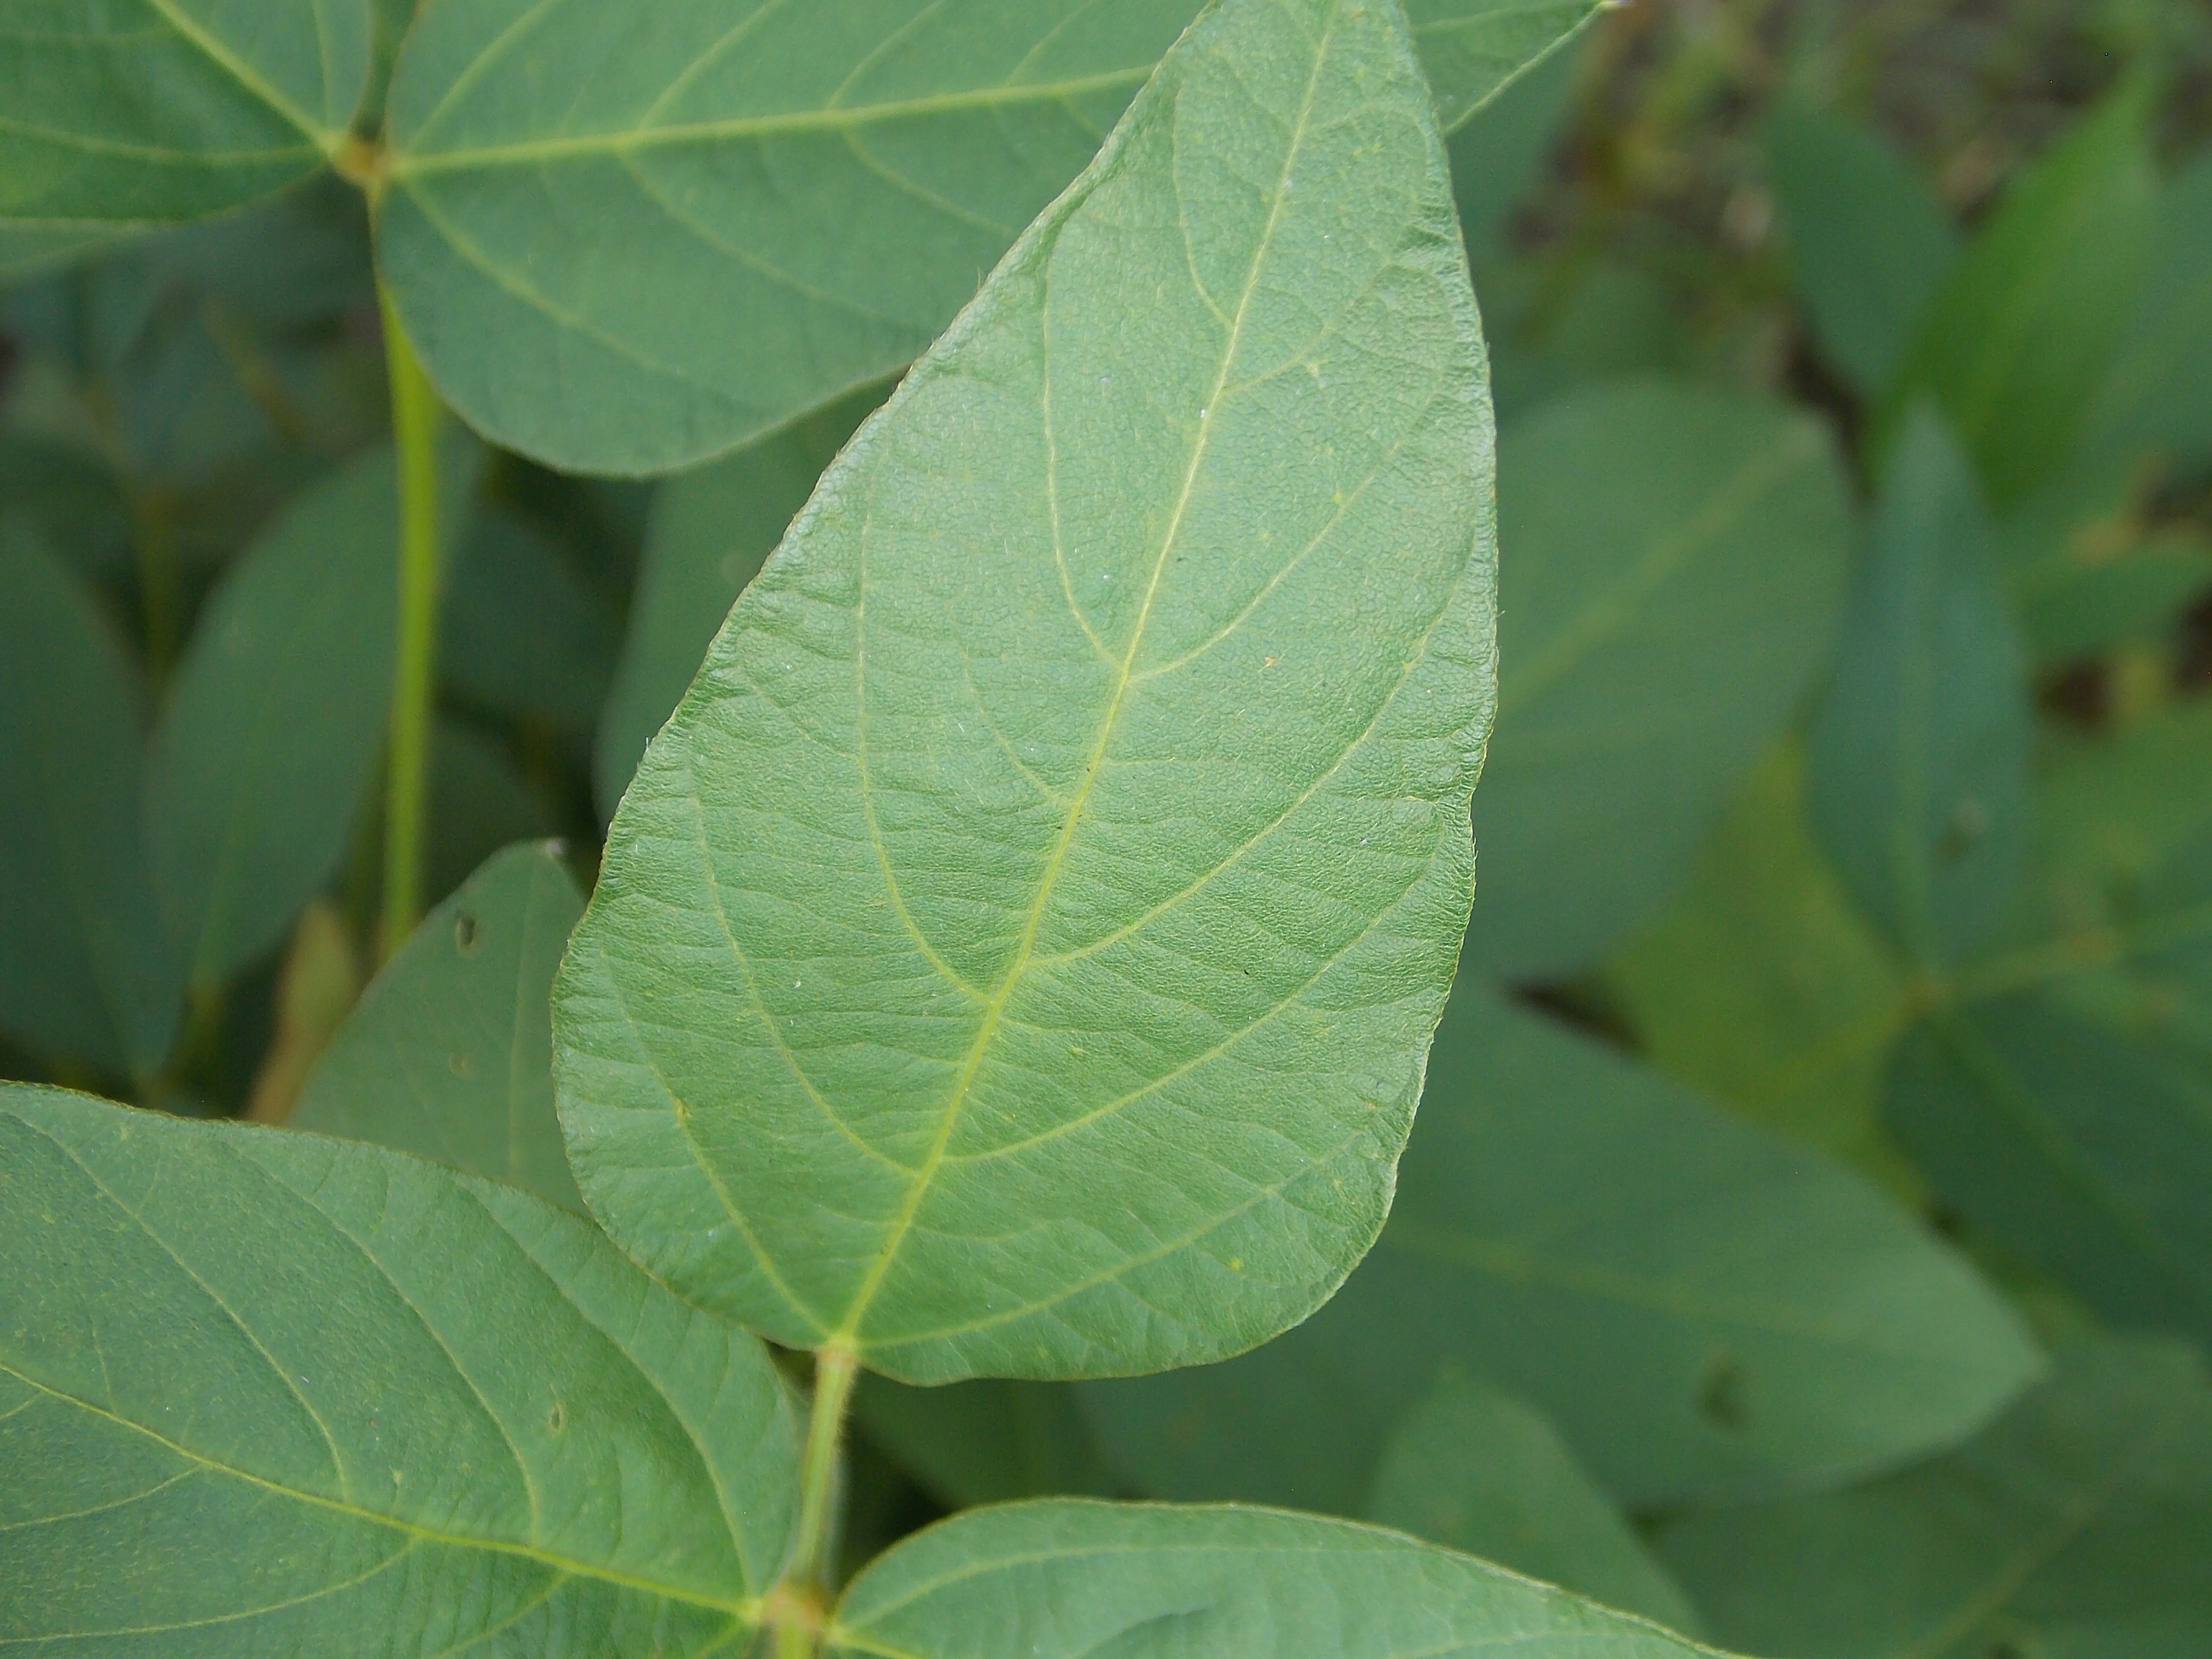
Label: Healthy